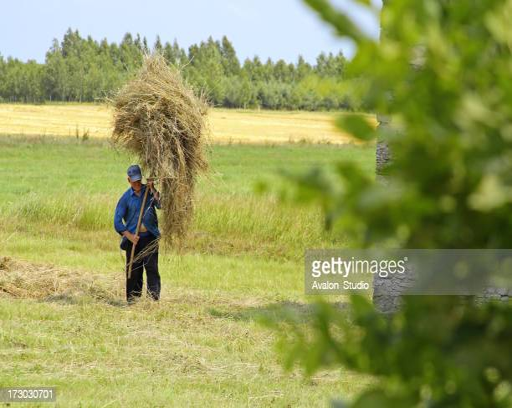
profession working in a field with hay